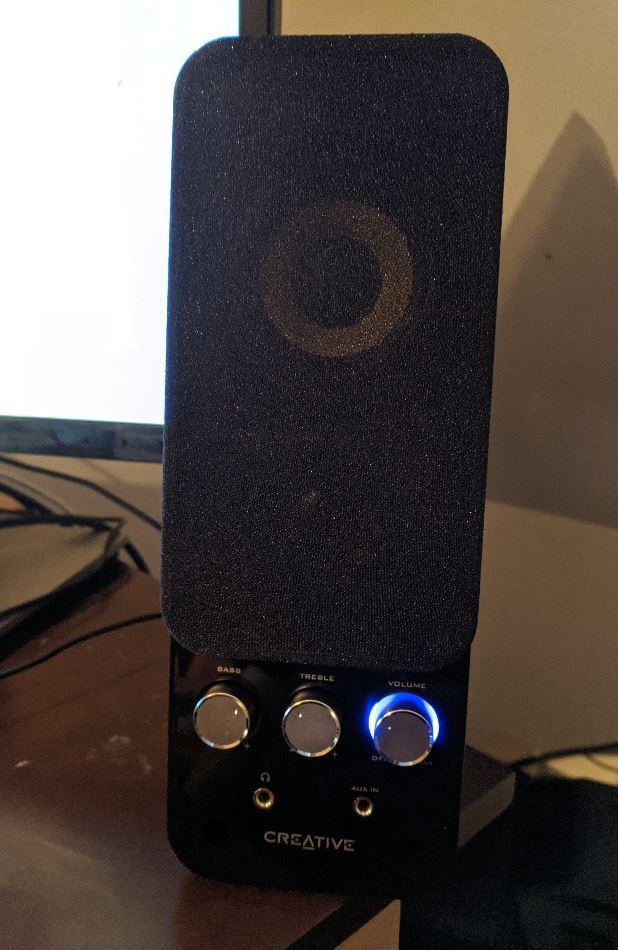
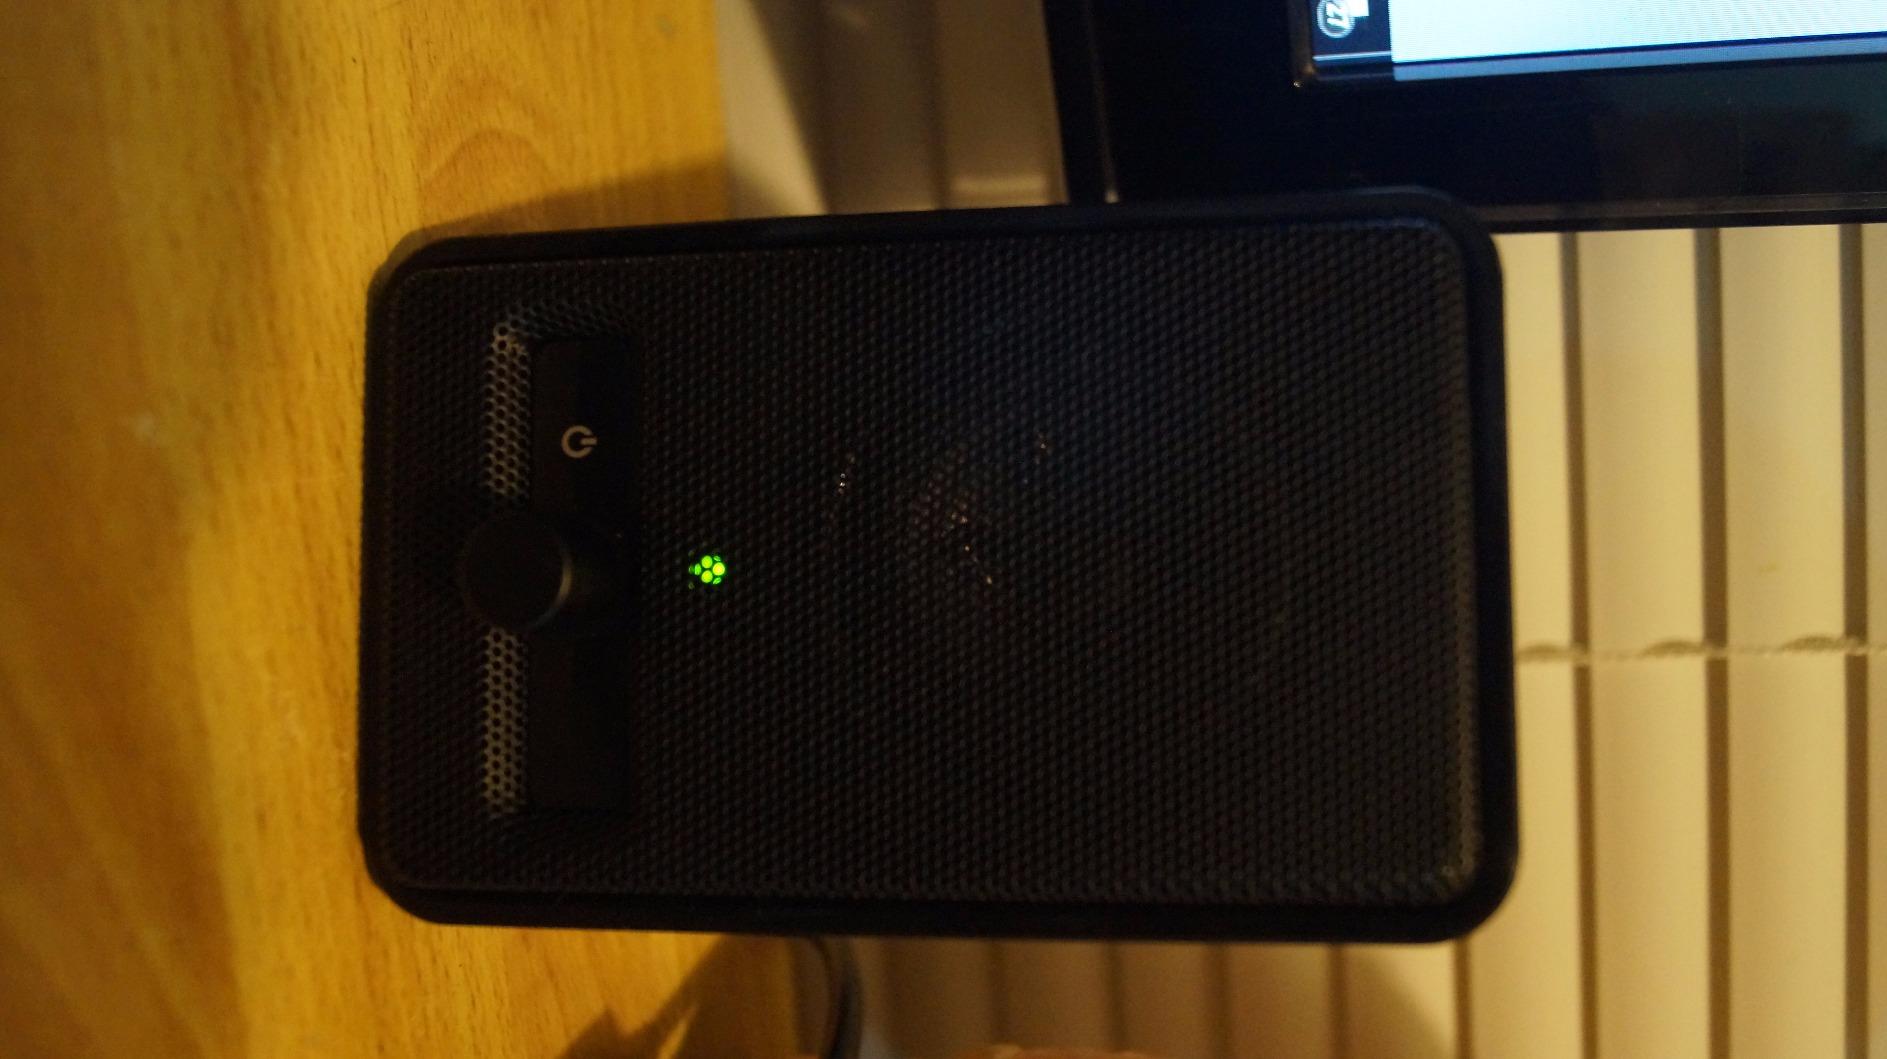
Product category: speaker
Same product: no